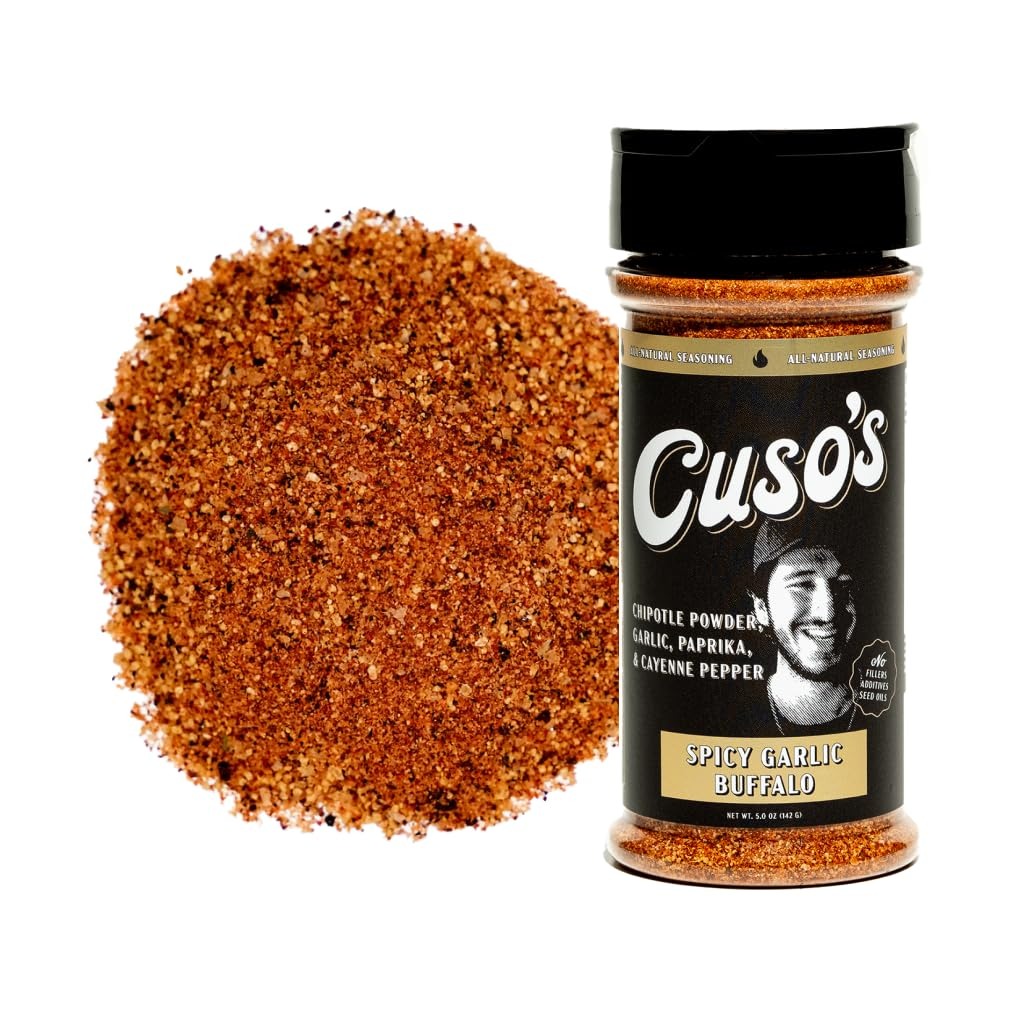
Item Name: Cuso Cuts Spicy Garlic Buffalo BBQ Rub - Garlic Seasoning - Chicken Wing Seasoning, Spices for Grill, Marinade & Smoking - 1 Count BBQ Rub
Bullet Point 1: GREAT TASTING: Cuso's Cuts BBQ seasonings and rubs are the perfect way to add amazing flavor to any meal. It's a delicious blend of spices that gives your cooking a distinct BBQ taste. Perfect for all your grilling, roasting and baked goods!
Bullet Point 2: VERSATILE & DELICIOUS: Add extra zing to beef and pork – the possibilities are endless! Use it as a meat rub, chicken rub, pork rub, rib rub, or a brisket rub. You’ll love experimenting with different blends of seasonings to create something truly special.
Bullet Point 3: HIGH QUALITY INGREDIENTS: Our ingredients are free from any artificial flavors or preservatives. Just pure and natural quality ingredients that you deserve in your meals. Experience real food with real flavors at its best.
Bullet Point 4: BOLD FLAVOR PROFILE: A BBQ rub seasoning that boasts a tantalizing blend of spices, including hints of smoky sweetness and savory undertones. Whether you're smoking pork, grilling ribs, or seasoning brisket, our rub enhances the natural flavors of your favorite cuts of meat.
Bullet Point 5: BEST SEASONING GUARANTEED: Truly the best BBQ rub for seasoning! With Cuso’s Spicy Garlic Buffalo, there's no better meat rub for the job. Season your favorite meats and get them ready for the grill or smoker in no time! When it comes to meat rubs for smoking, the only choice is Cuso's Spicy Garlic Buffalo.
Product Description: Introducing Cuso's Spicy Garlic Buffalo BBQ Rub Seasoning, the ultimate flavor enhancer for your grilling and smoking adventures. Crafted with a meticulous blend of spices and natural ingredients, our BBQ rubs for smoking deliver an unparalleled taste experience that will elevate every dish to new heights. Whether you're smoking meats for a mouthwatering feast or grilling up a storm at your backyard barbecue, Cuso's Spicy Garlic Buffalo BBQ Rub Seasoning is your go-to companion. This versatile seasoning is the best for pork, beef, ribs, and brisket. Get creative in the kitchen and explore a world of culinary possibilities with our BBQ rub. Made with only the highest quality ingredients, our rub is free from artificial flavors or preservatives, ensuring that you experience the pure goodness of real food with every bite. Behind every bottle of Cuso's Spicy Garlic Buffalo BBQ Rub Seasoning is Chef Cuso (Jack Mancuso) himself – a true grill master with a passion for creating innovative and delicious dishes. Whether it's game-day meals, backyard barbecues, or impromptu gatherings, Chef Cuso's rub is guaranteed to impress. Our rub is perfect for pork ribs, pork butt, poultry, brisket, and more, making it a versatile addition to your spice cabinet. But what truly sets our BBQ rub apart is its bold flavor profile. Infused with a tantalizing blend of spices, including hints of smoky sweetness and savory undertones, our rub enhances the natural flavors of your favorite cuts of meat, ensuring that every bite is packed with mouthwatering goodness. Experience the taste sensation of Cuso's Spicy Garlic Buffalo BBQ Rub Seasoning today and take your grilling and smoking game to the next level!
Value: 5.0
Unit: Ounce

Price: 13.95